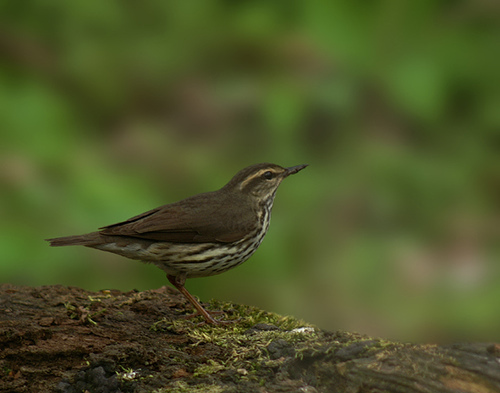
a brown bird with a black striped throat, breast and belly and white eyebrows.
a small bird with a light yellow eye brow, white base belly with brown spots, and solid brown coverts, secondaries and rectrices
this brown bird has a white breast and belly that is spotted with black, a white eyebrow, and stick-brown bill.
this bird is a dark color, his chest/belly is variagated white with black striping, beautiful bird.
a brown colored bird with white on its belly and yellow near the eye
this bird has mostly black around its entire body, while the belly is striped white and black.
this is a gray bird with a beige throat, breast, belly and abdomen that has brown stripes.
this bird is brown with white and has a long, pointy beak.
this bird is grey with white and has a long, pointy beak.
this bird has wings that are brown and has a spotted belly
Species: Northern Waterthrush